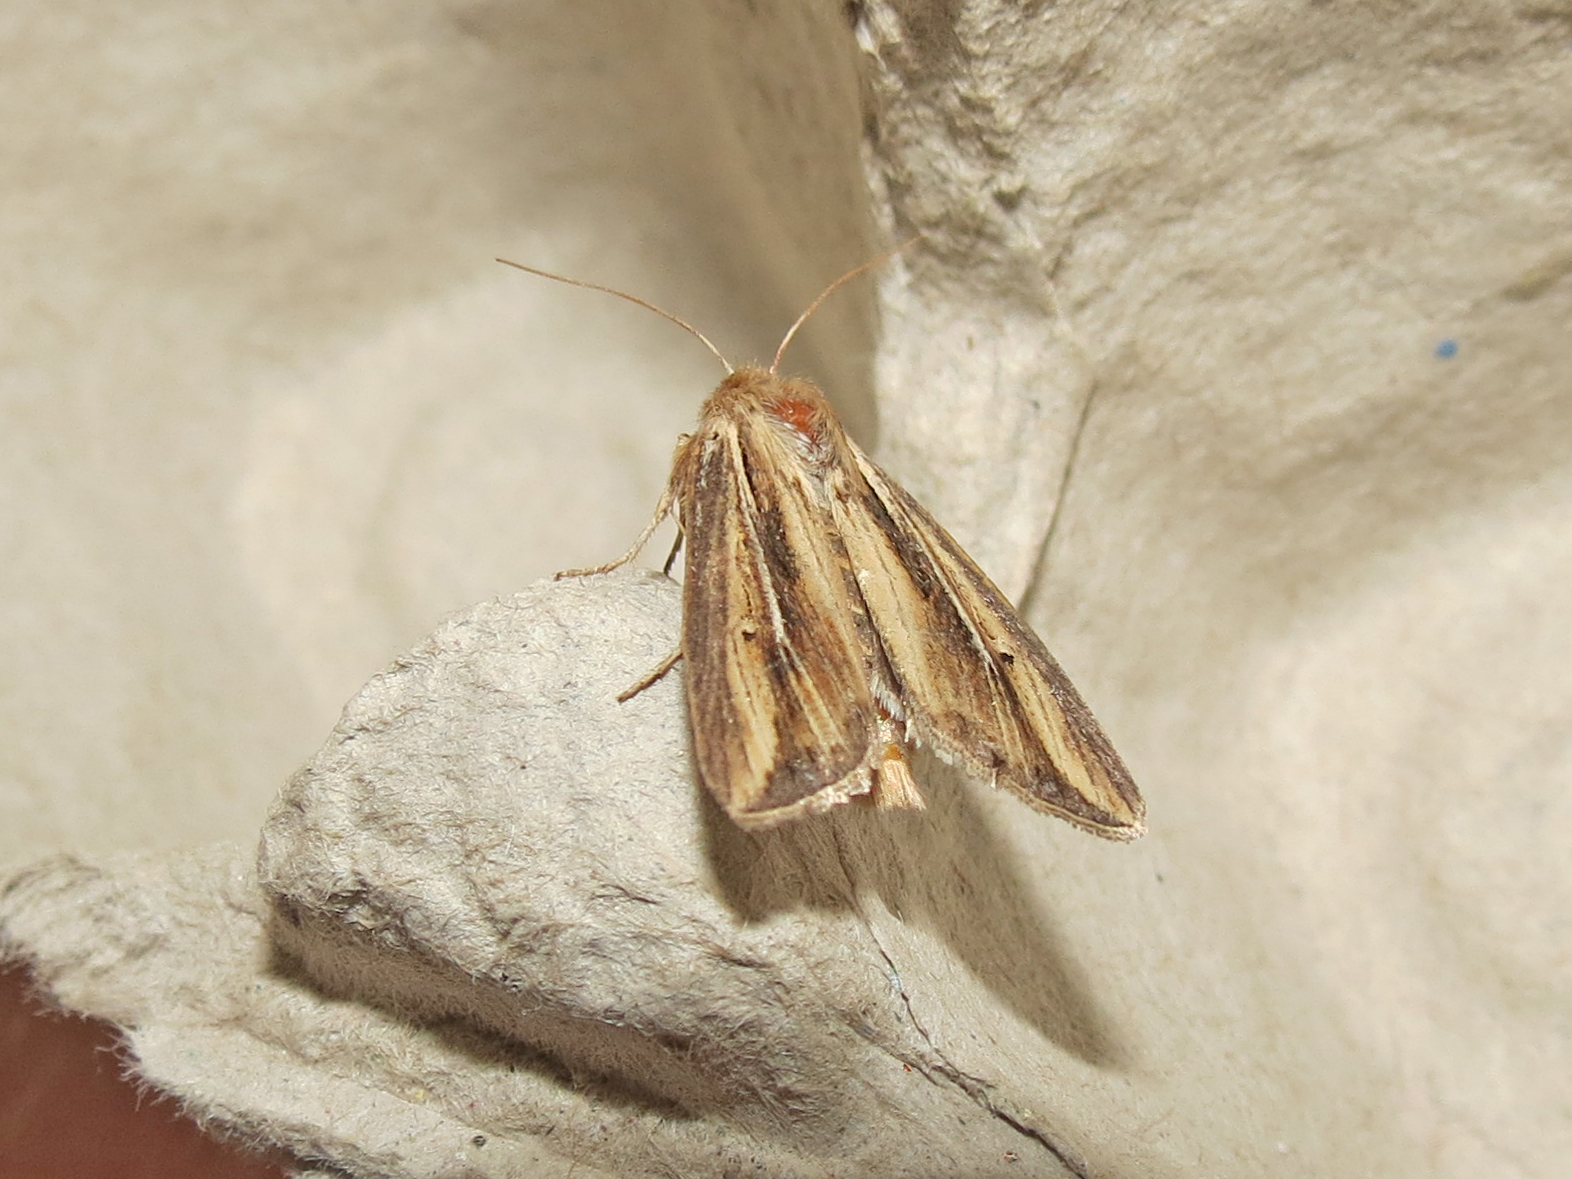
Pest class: wheathead_armyworm_Dargida_diffusa